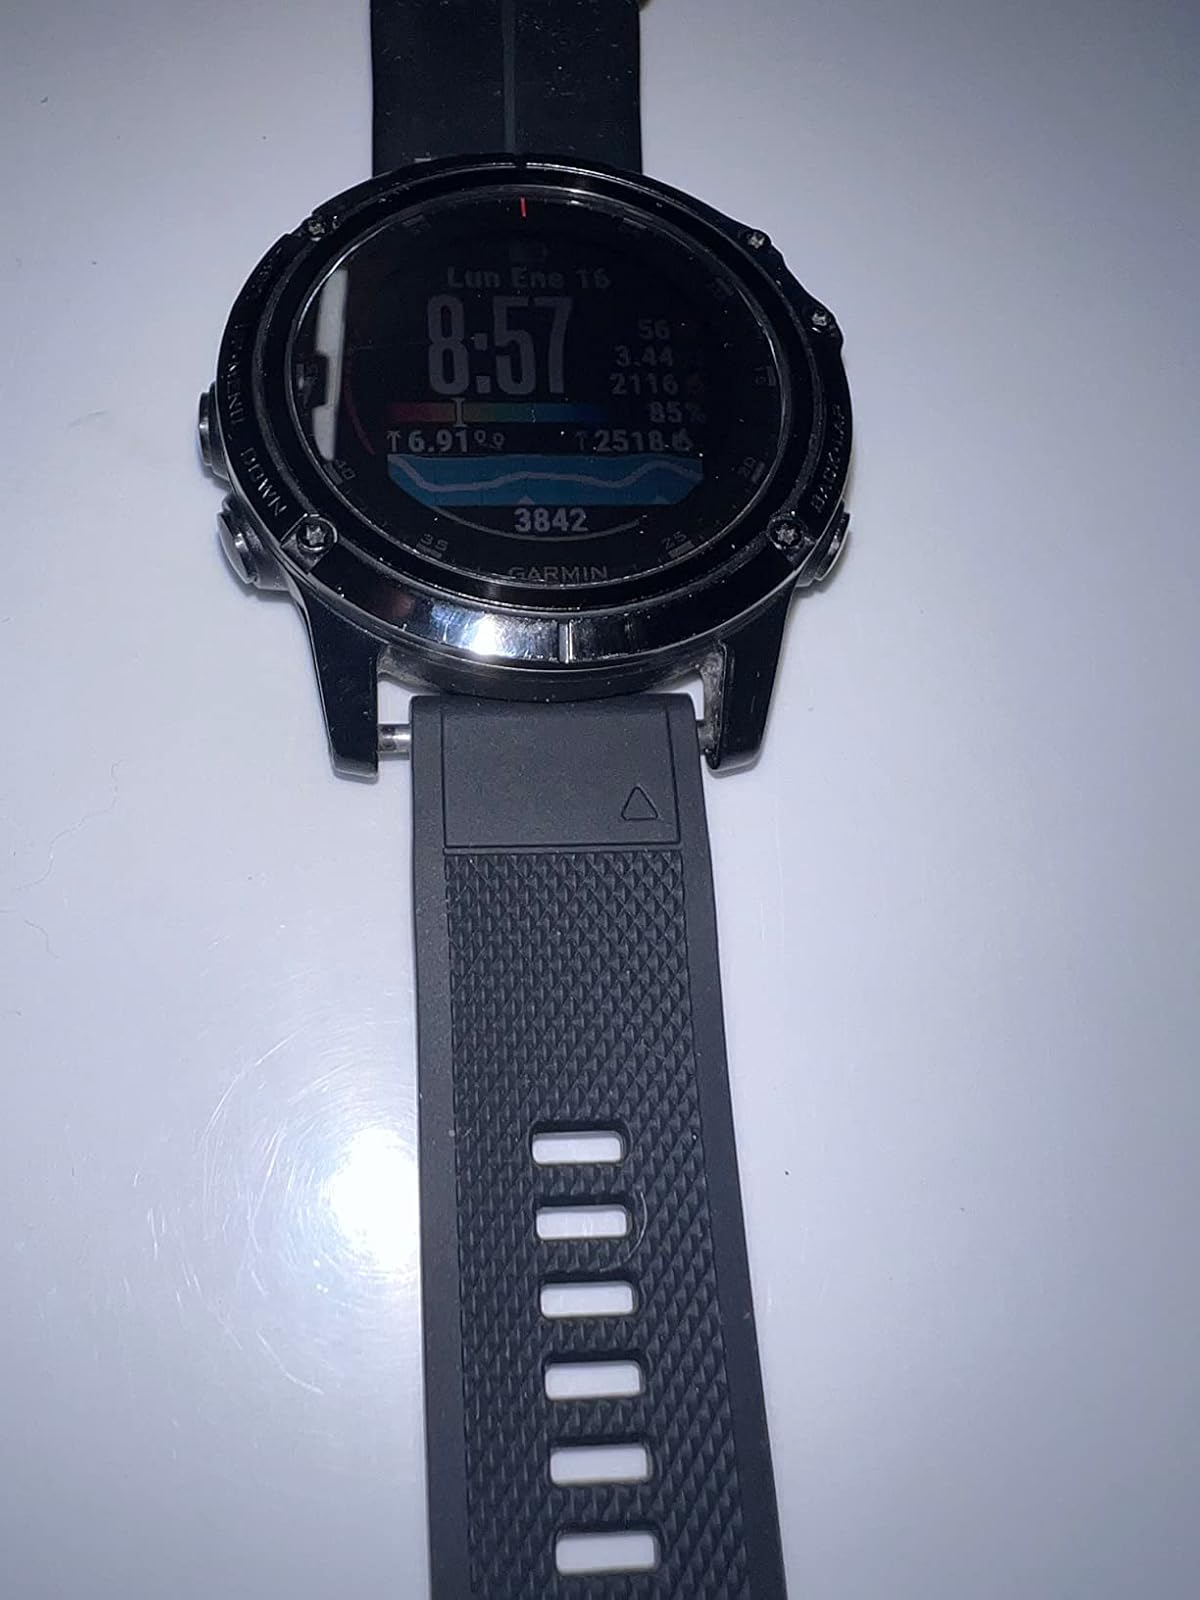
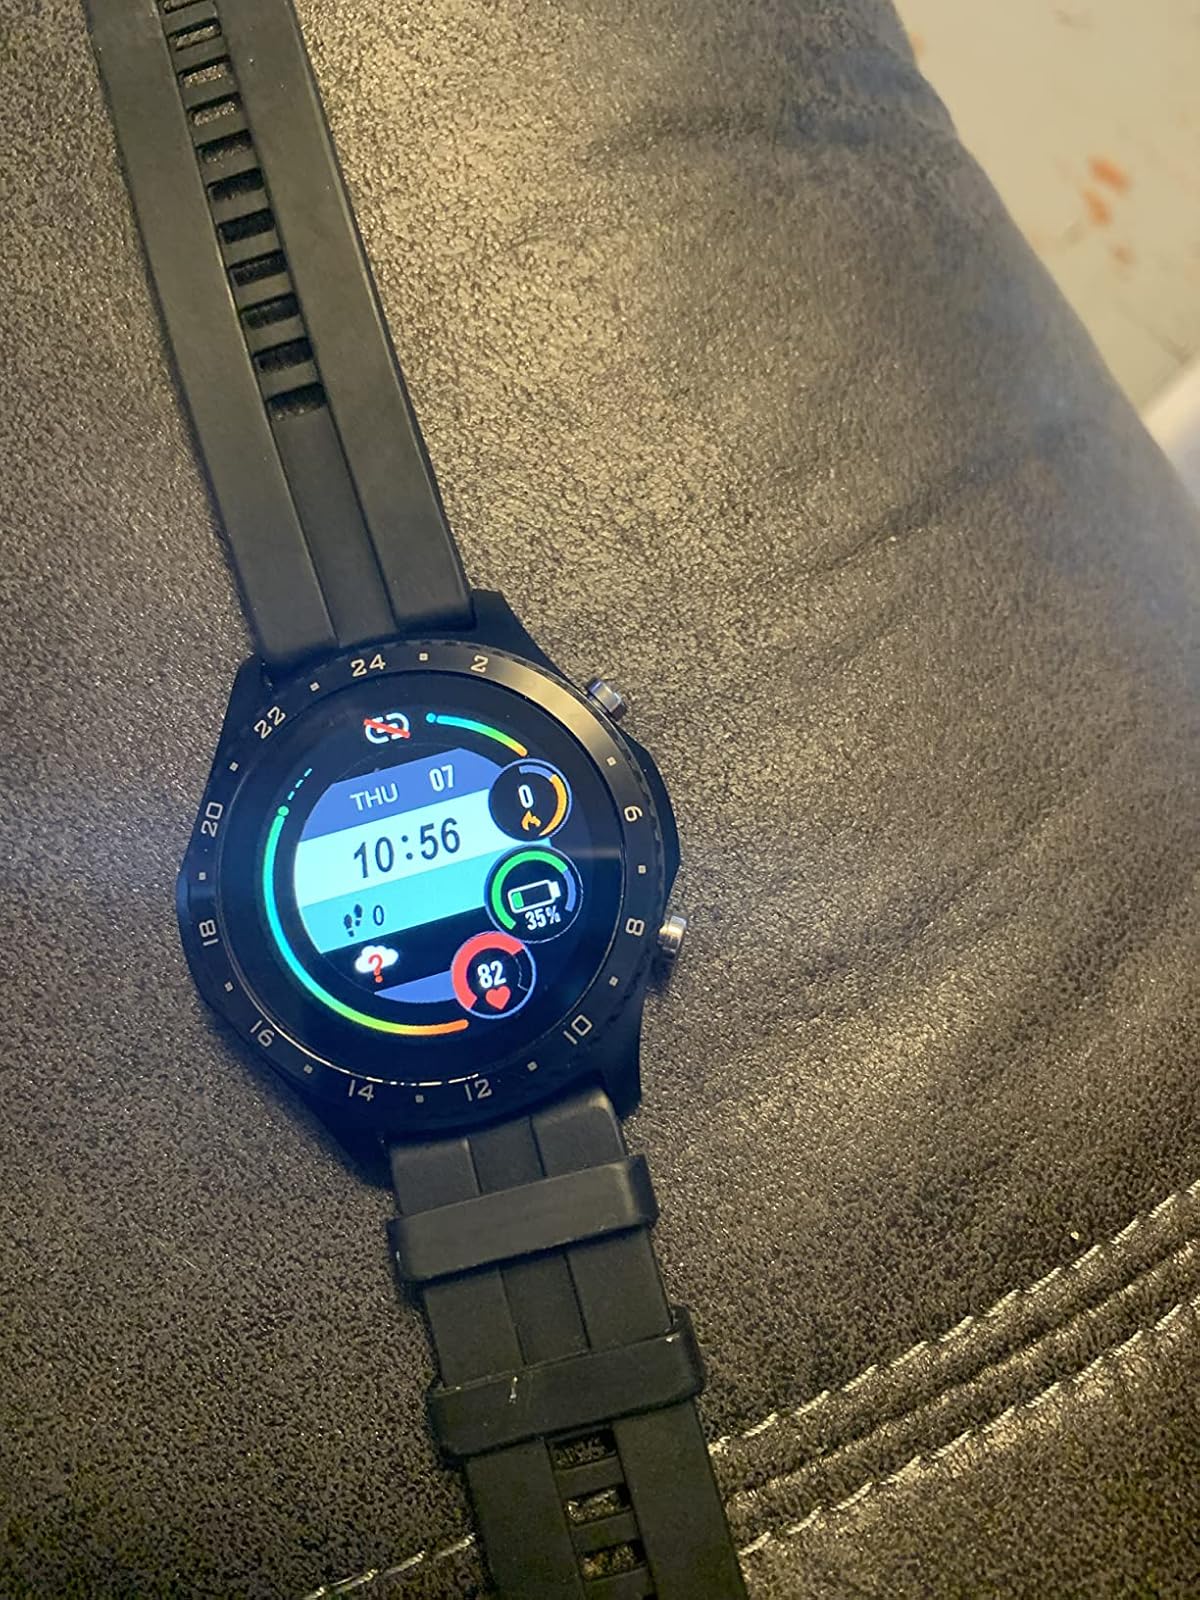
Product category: smartwatch
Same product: no